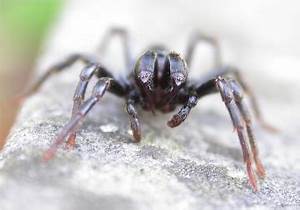
Label: spider